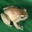
Label: frog